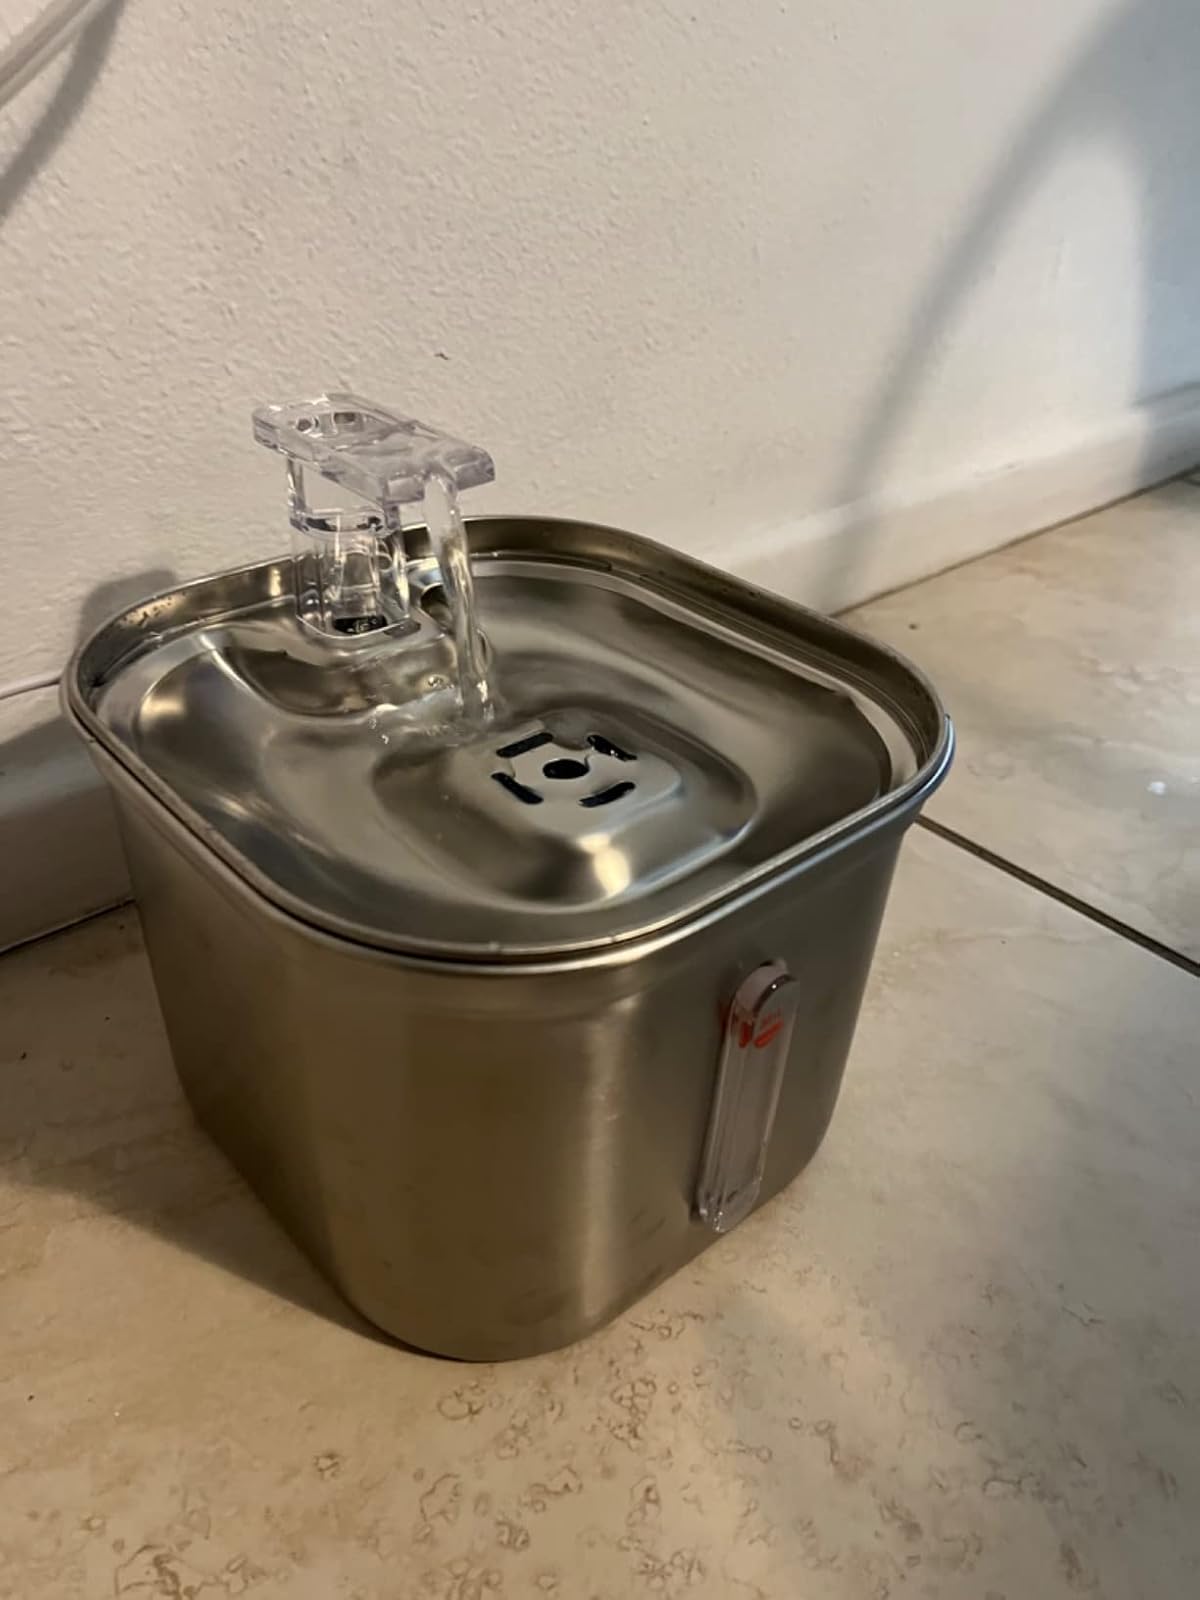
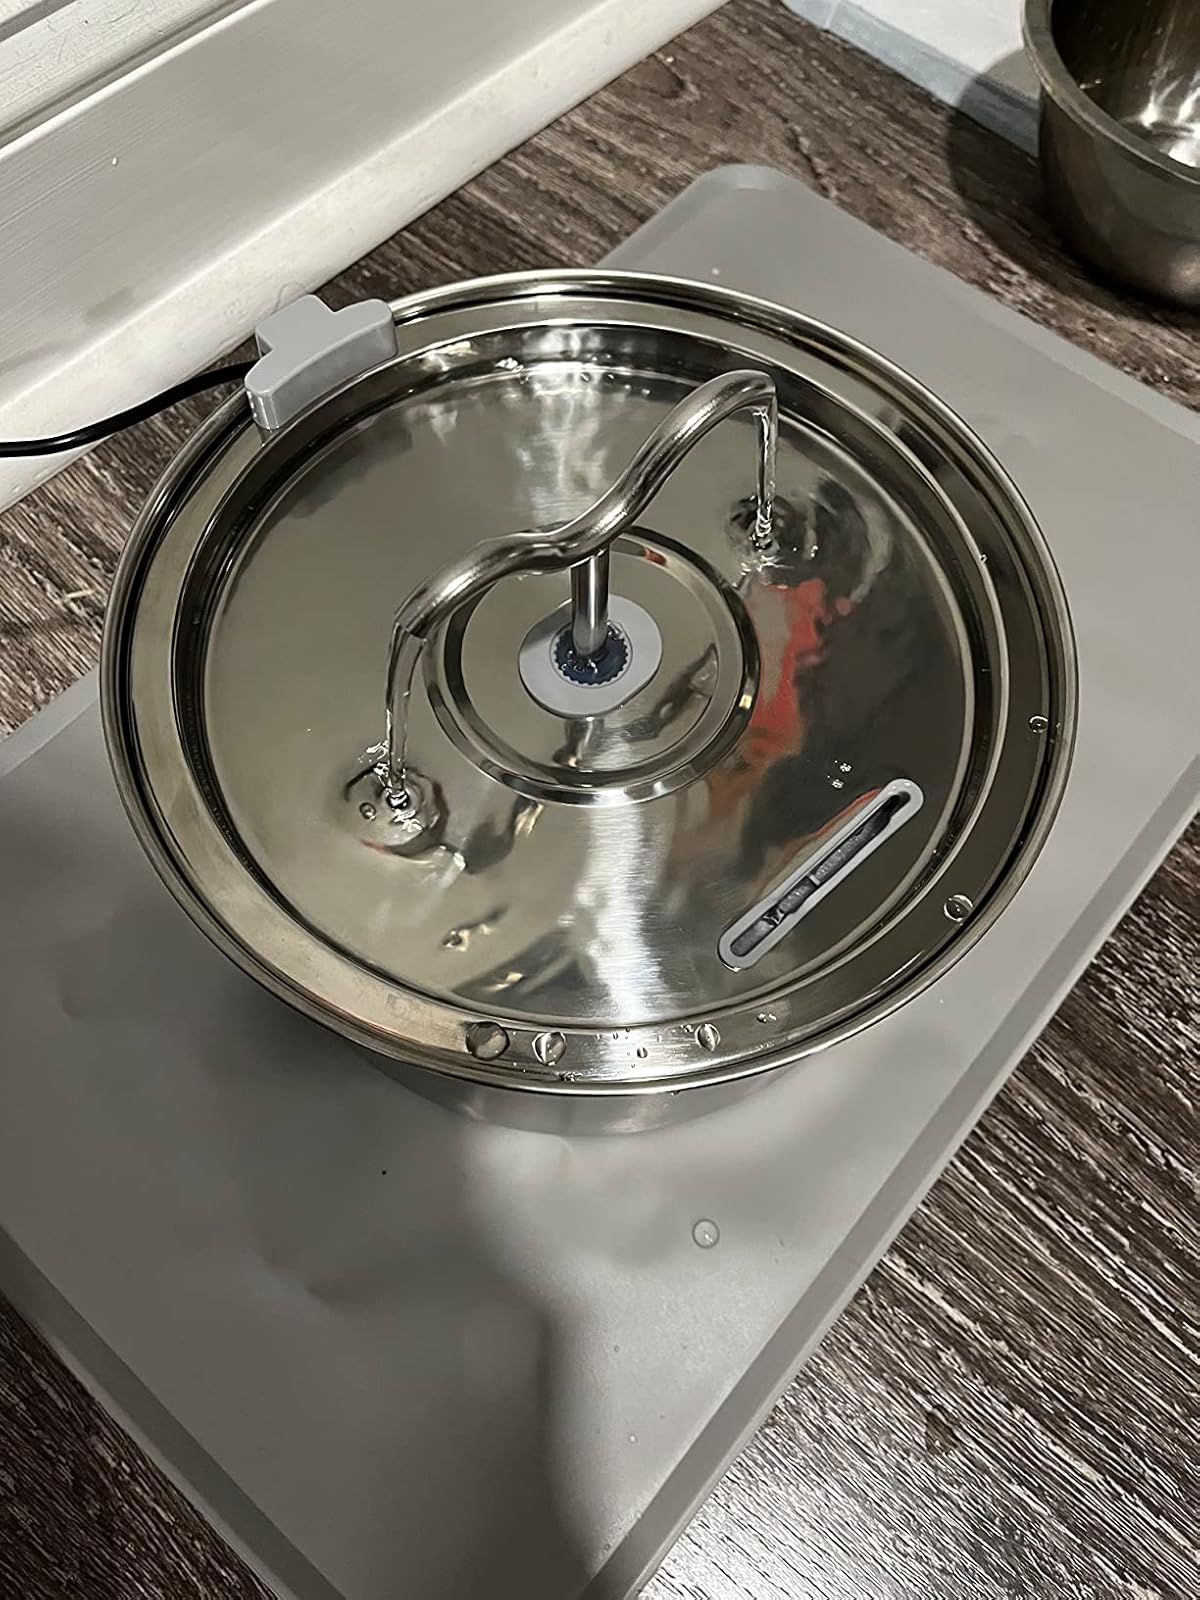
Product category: items_bowl
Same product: no